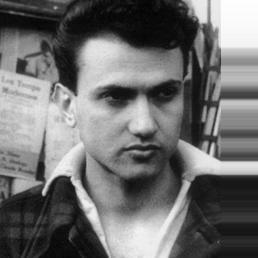
Age: 25